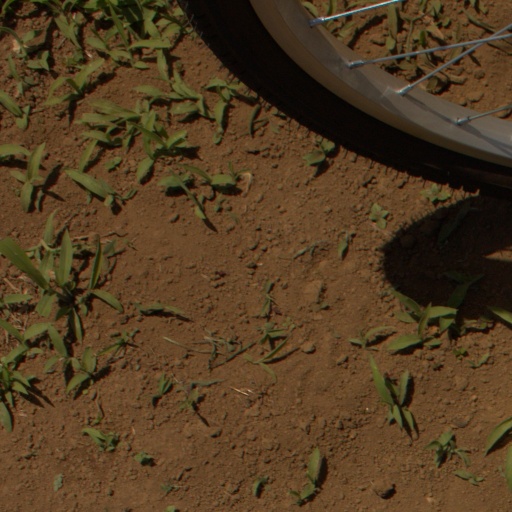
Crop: Jerusalem artichoke